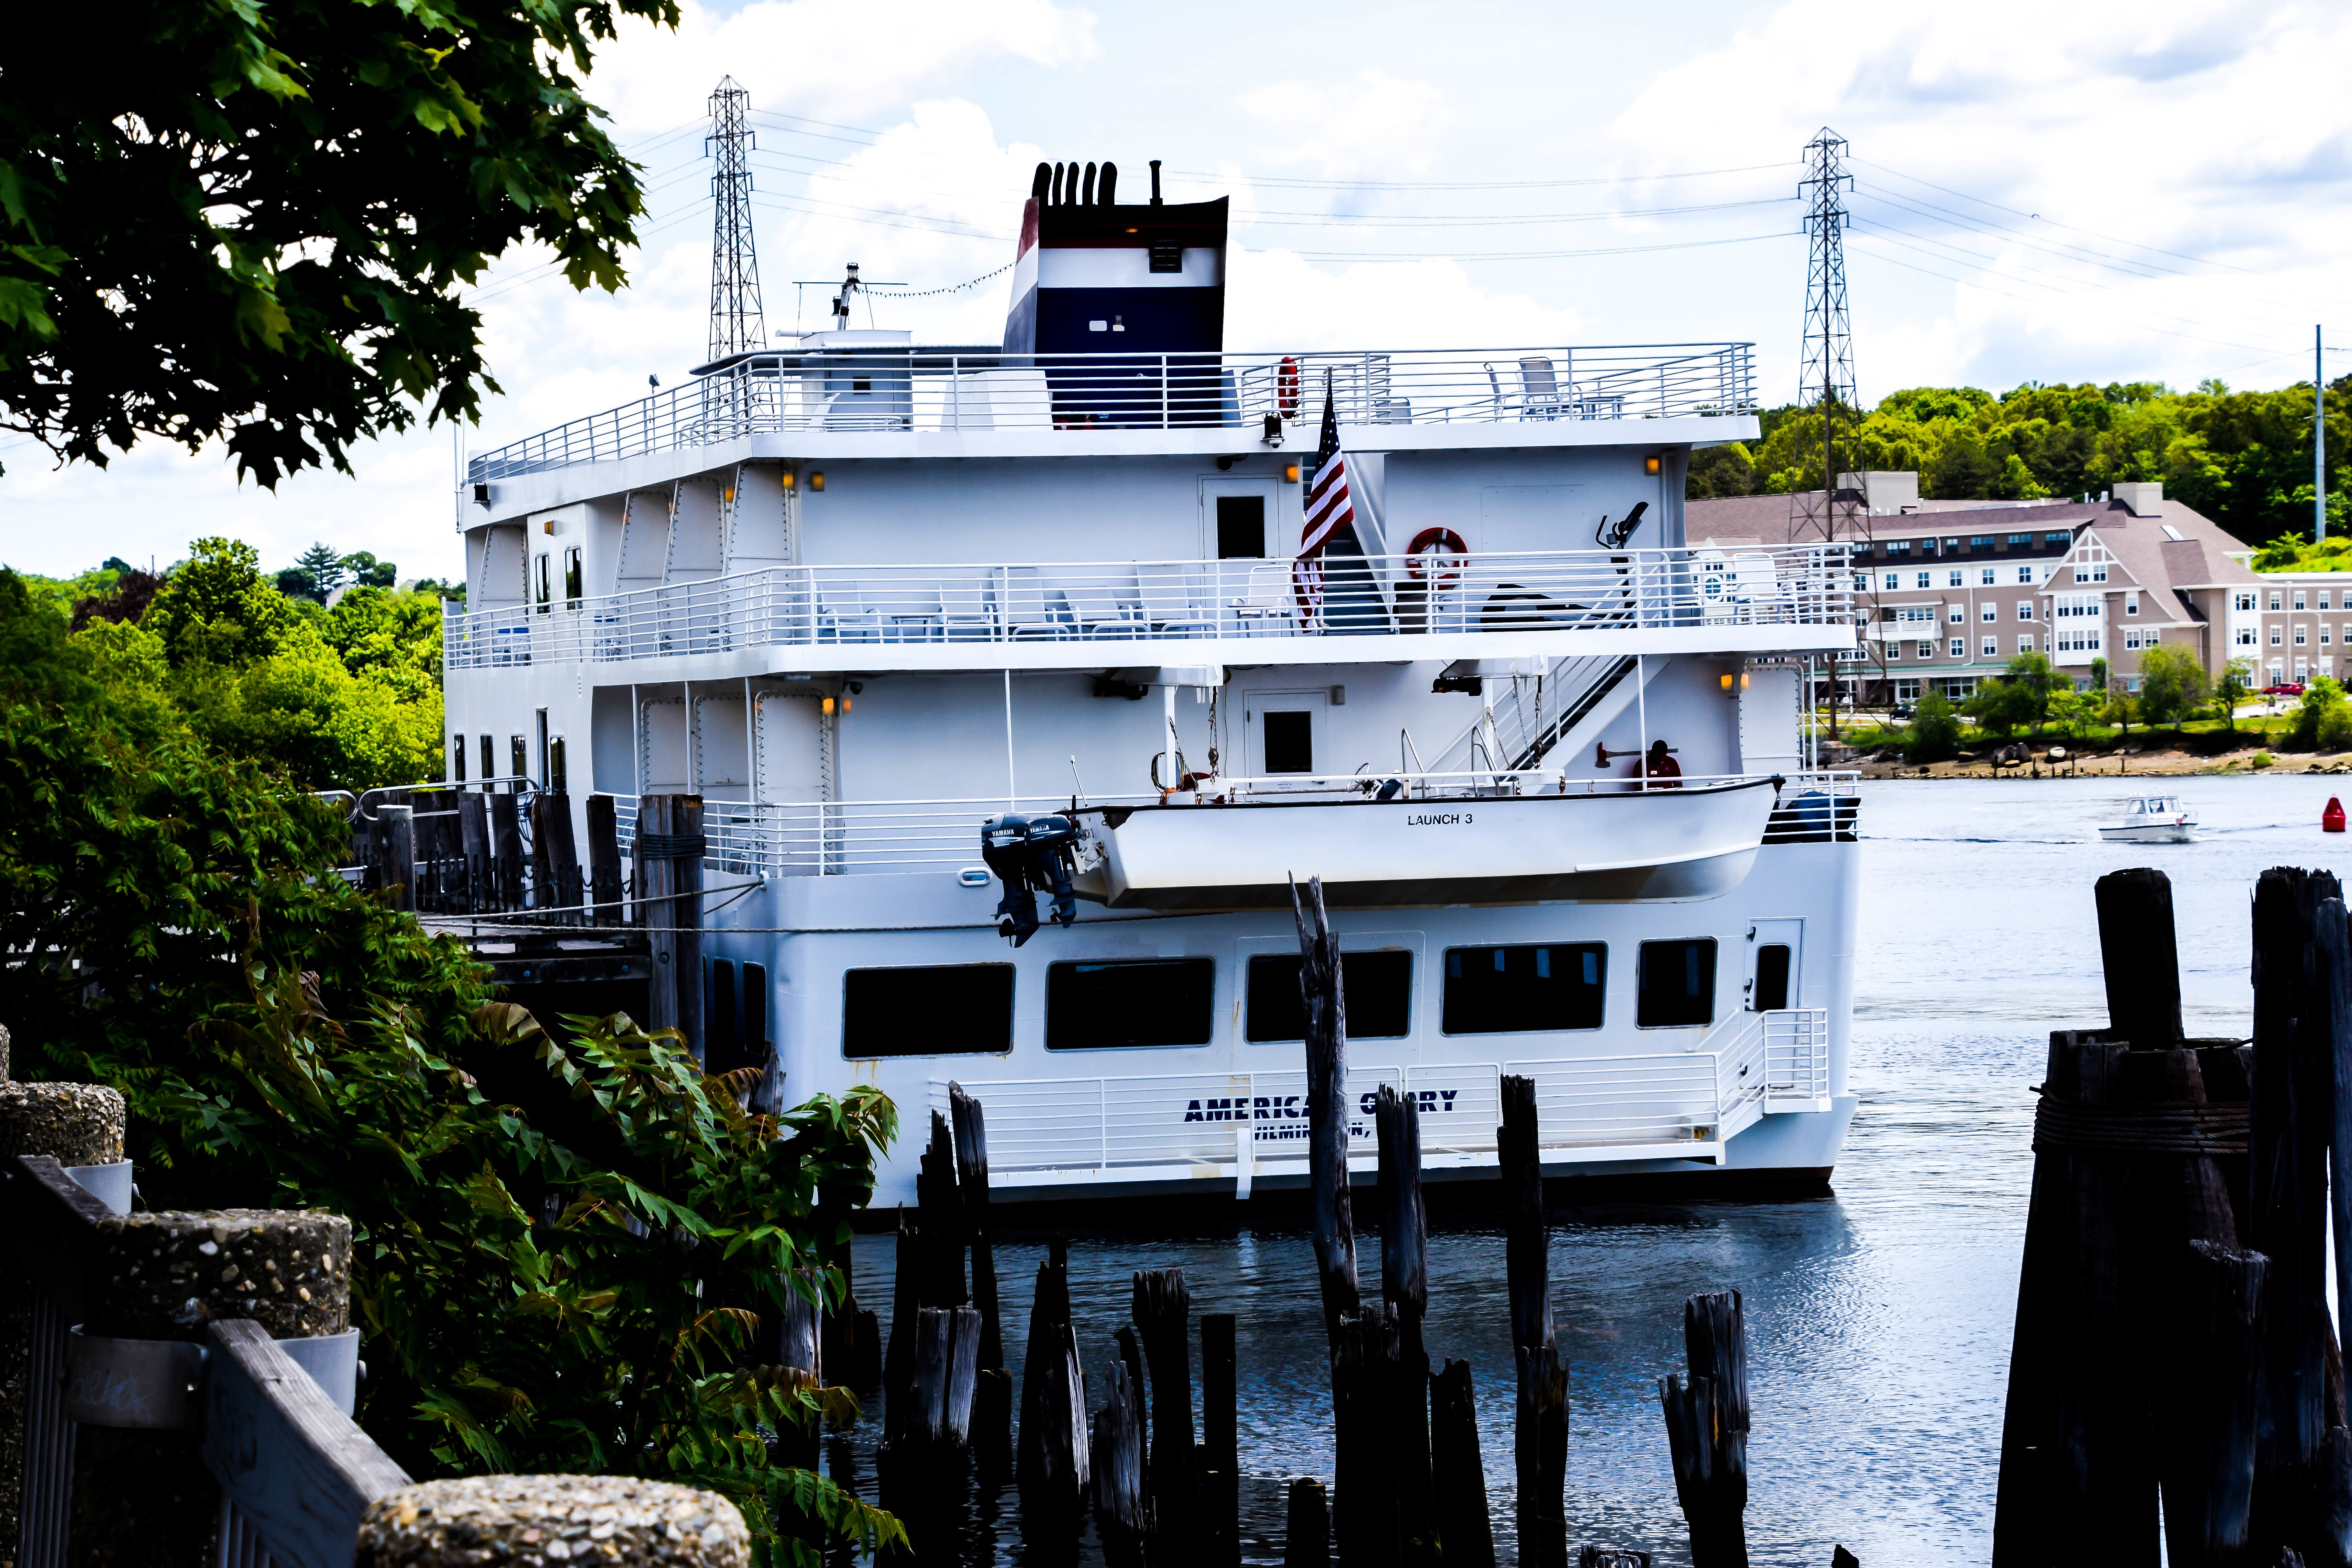
sea, dock, boat, house, ship, vacation, vehicle, yacht, harbor, marina, waterway, watercraft, passenger ship